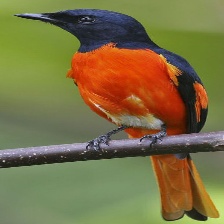
Species: FIERY MINIVET
Scientific name: PERICROCOTUS IGNEUS